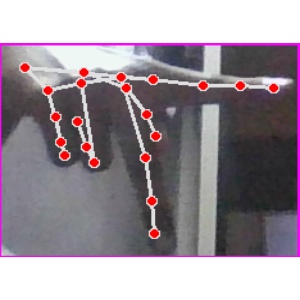
अक्षर: प